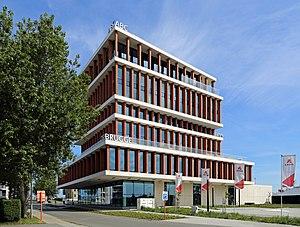
Zeebrugge (Bruges, Belgique)
Le port de Bruges-Zeebruges est situé sur le littoral de la mer du Nord en Belgique. C'est un des ports les plus importants d'Europe.